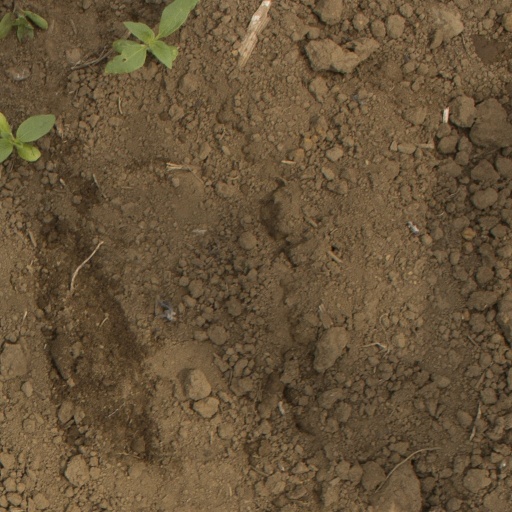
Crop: Jerusalem artichoke